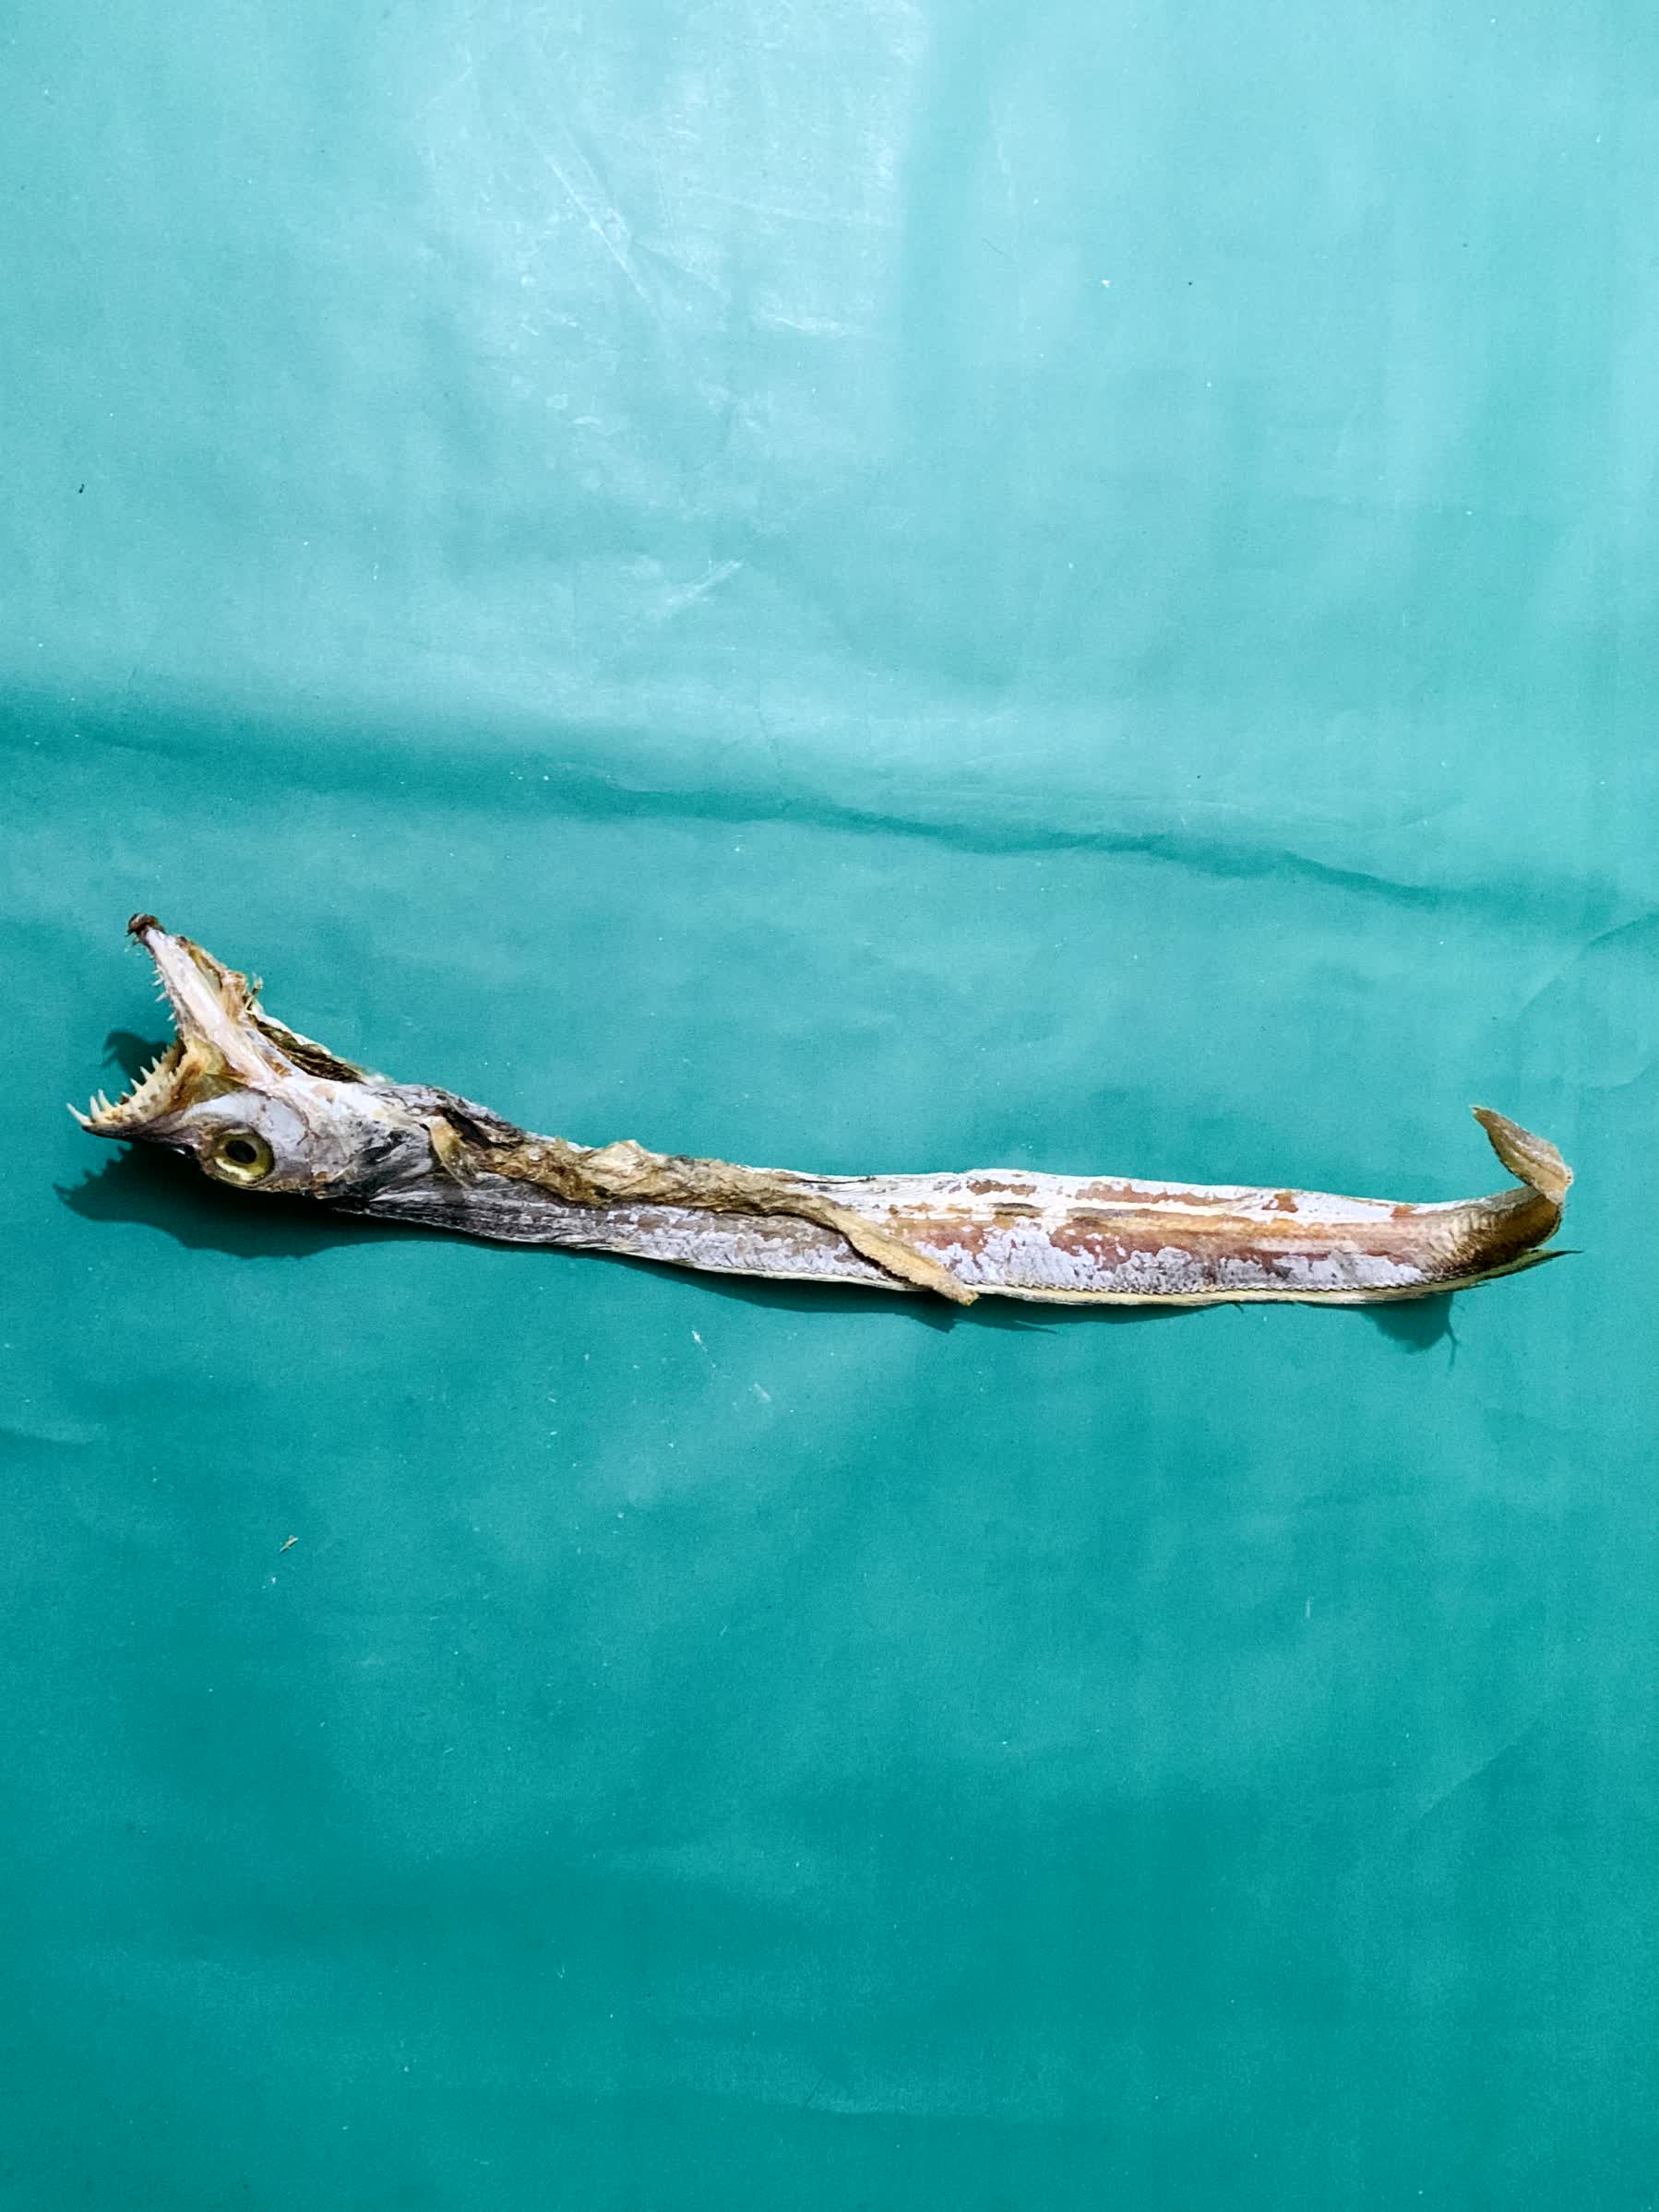
Species: Churi